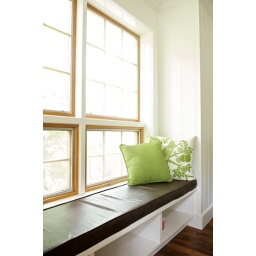
Window box seating in kitchen area